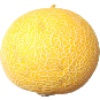
Label: Cantaloupe 1